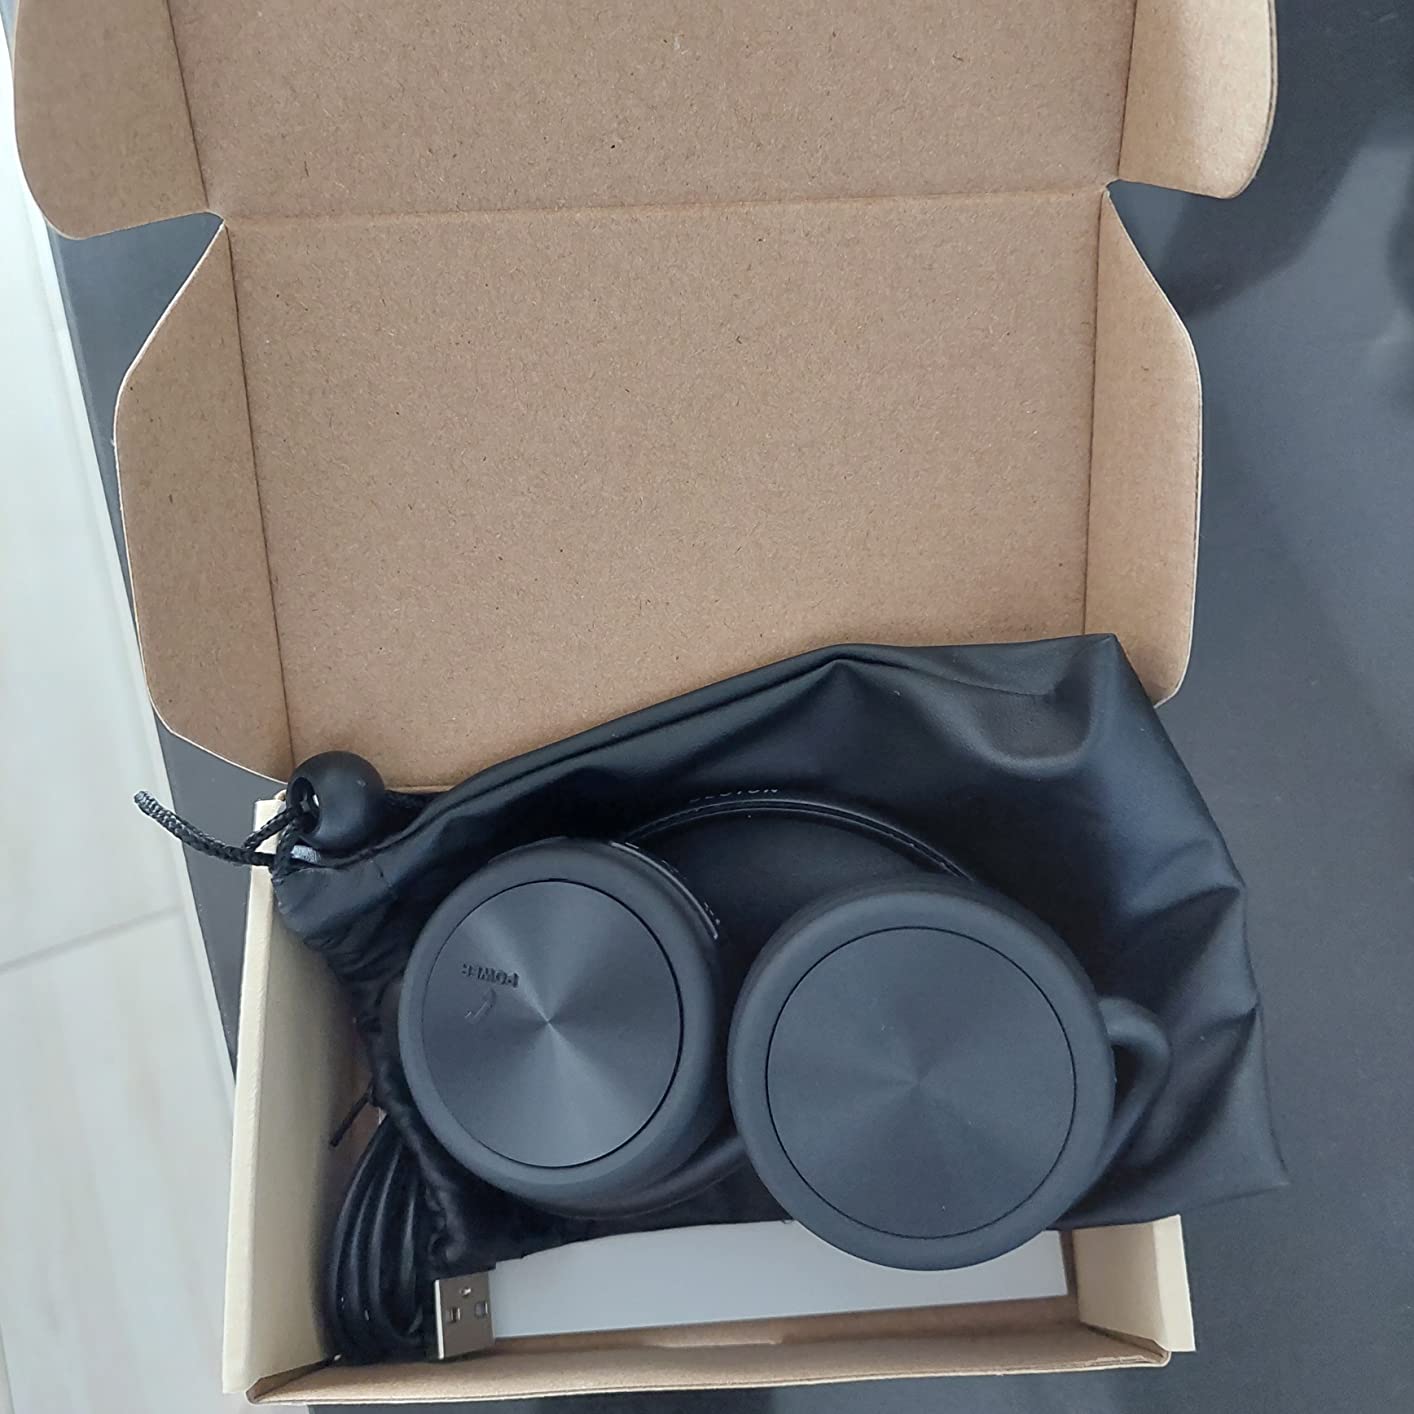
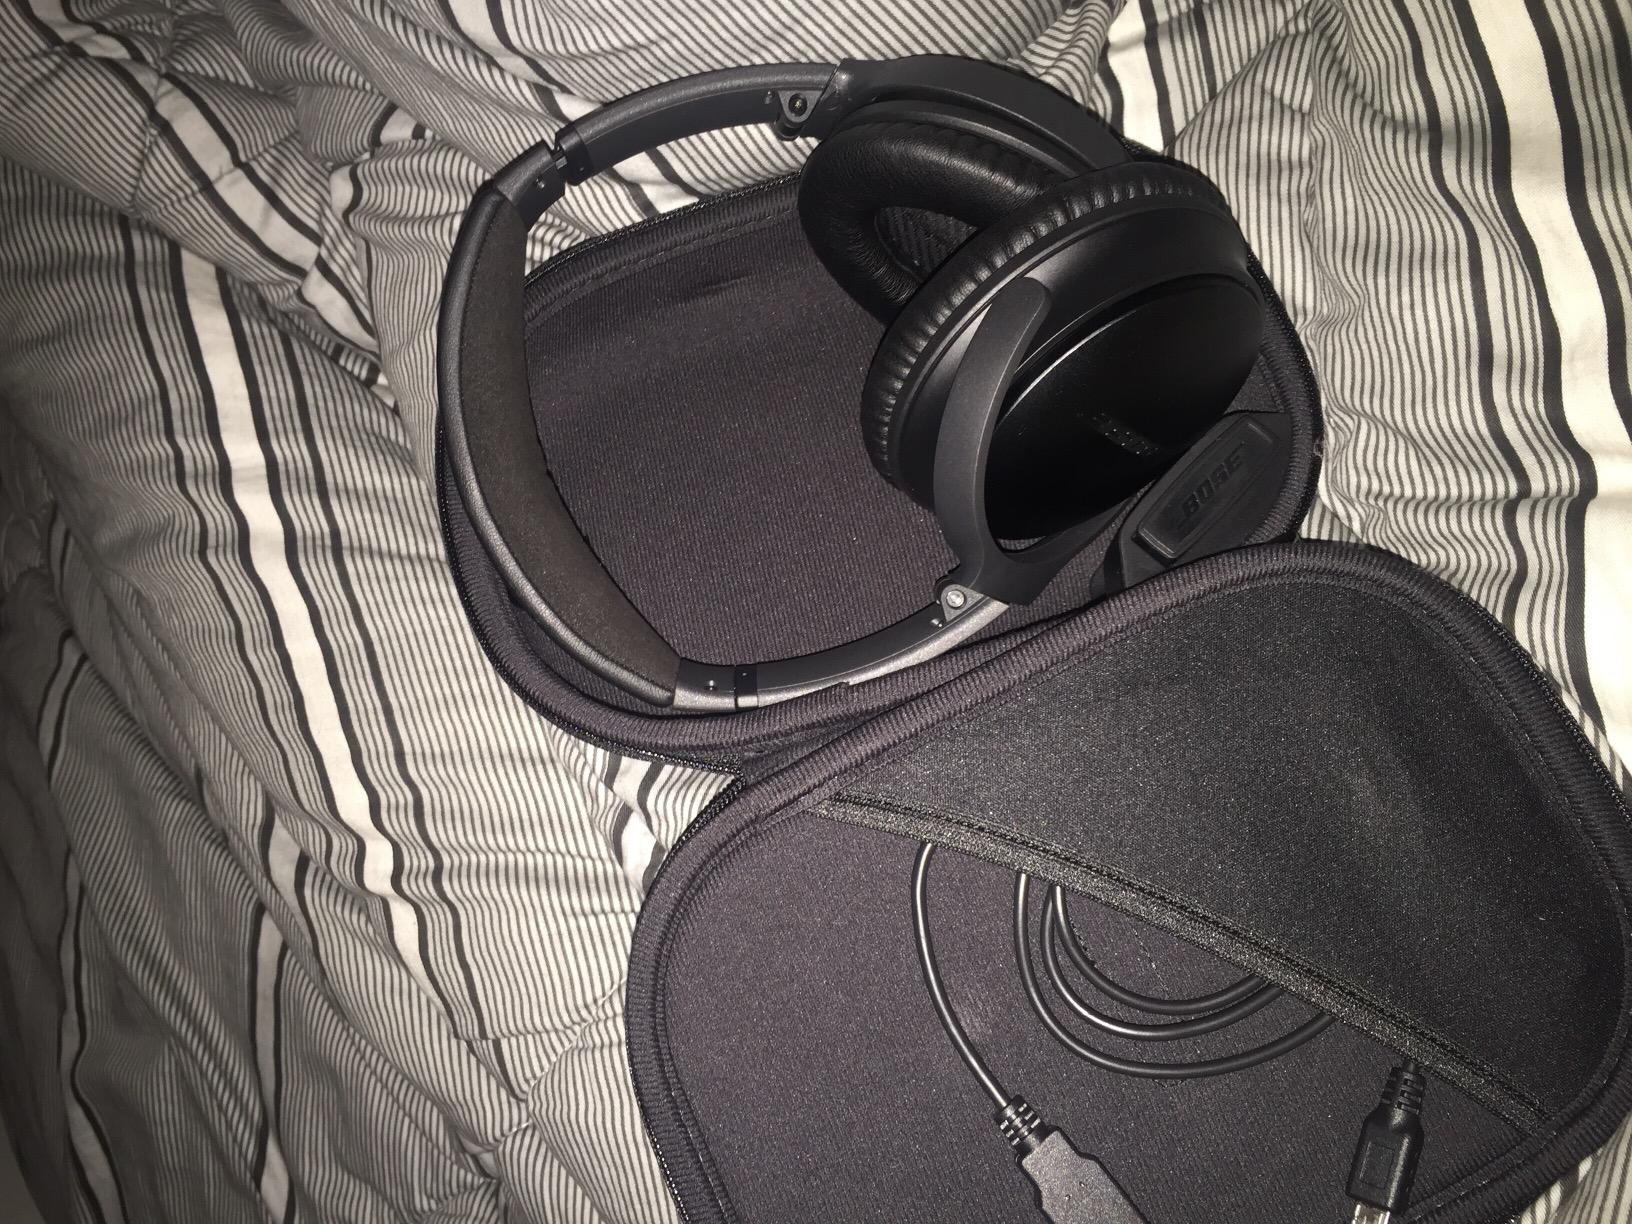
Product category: headphones
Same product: no